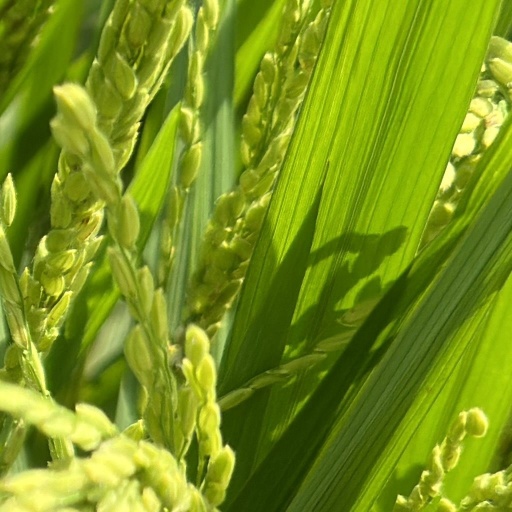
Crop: rice